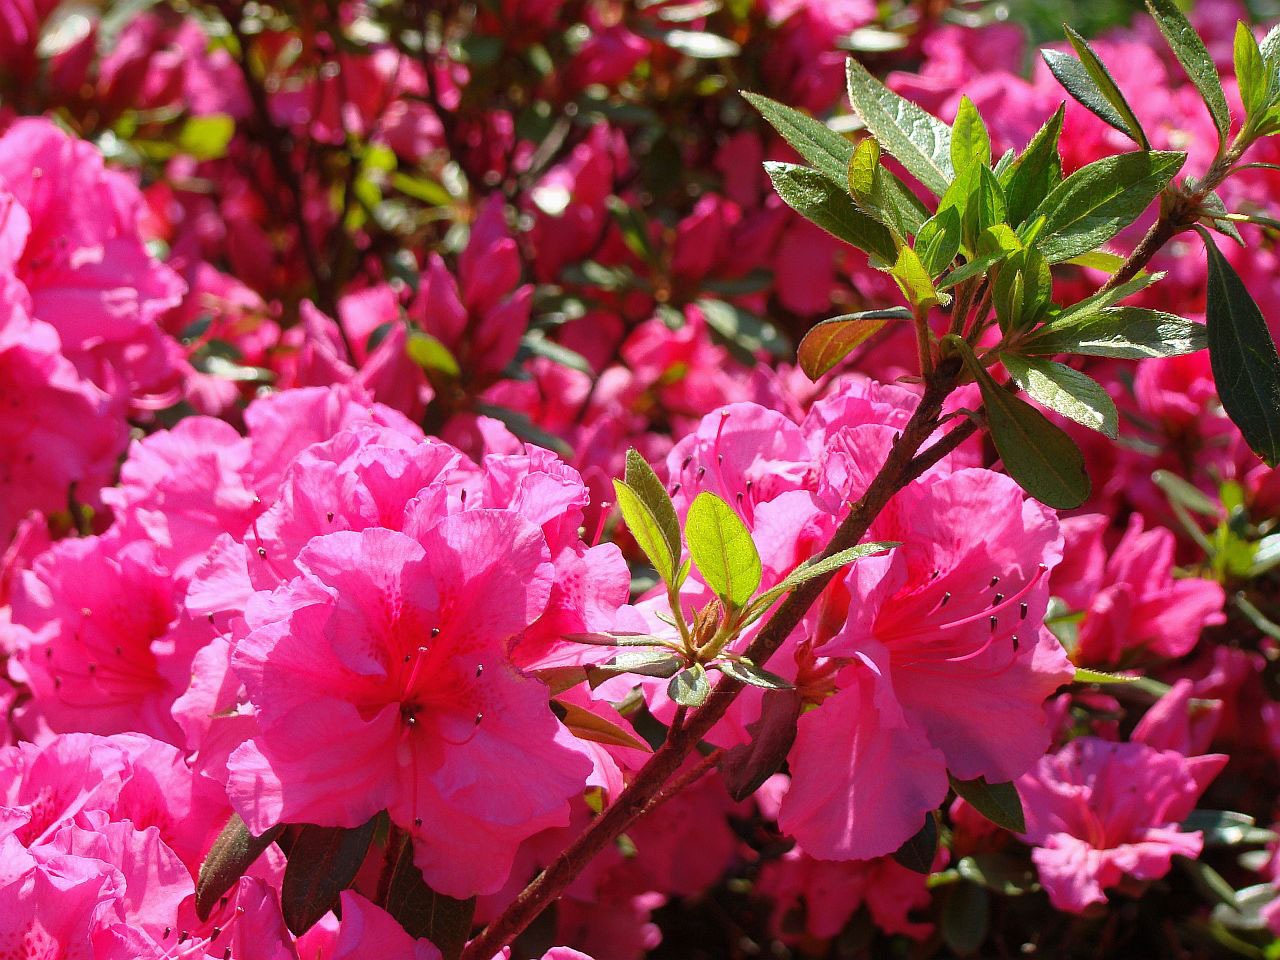
branch, blossom, plant, flower, petal, city, spring, park, flora, shrub, rhododendron, azalea, flowering plant, annual plant, woody plant, land plant